Mestre Leopoldina

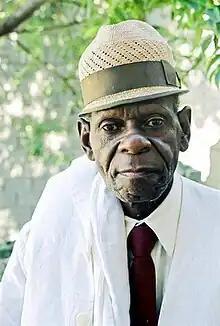
Mestre Leopoldina

Demerval Lopes de Lacerda (1933–2007), known as Mestre Leopoldina, was a Brazilian "velha guarda" (old guard) capoeira "mestre". He was known for his quick and unique style of playing capoeira, as well as for his mastery of the berimbau and for the songs that he composed. He represented the old capoeira carioca, "malicia" and the traditional "malandragem" of capoeira.